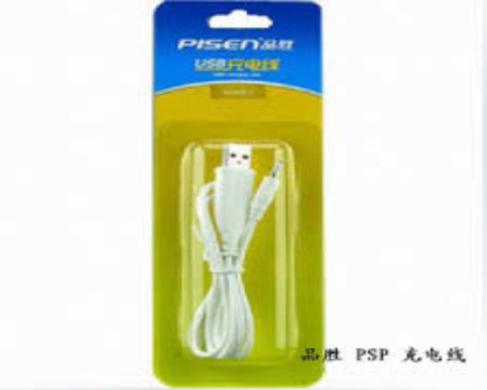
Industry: Electronic